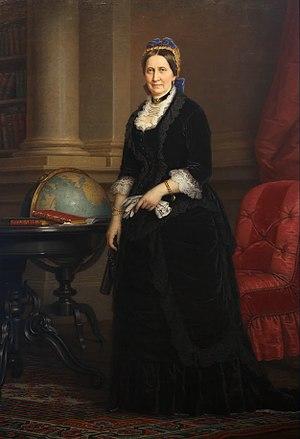
Pálné Veres née Hermin Beniczky en 1815, morte en 1895 est une enseignante féministe hongroise, connue pour la promotion des droits des femmes, l'ouverture de la première école secondaire pour femmes en Hongrie et la fondation de l'Association nationale hongroise pour l'éducation des femmes.